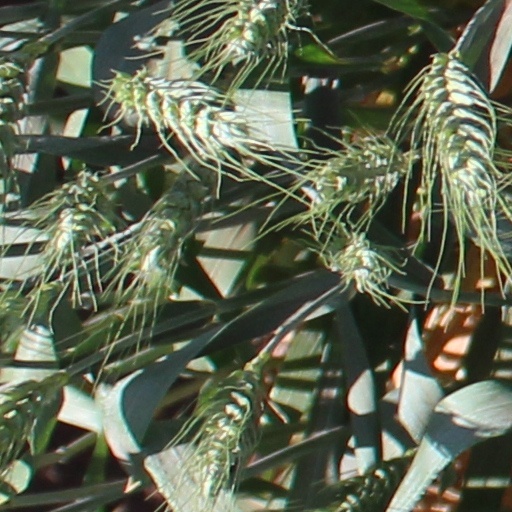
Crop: wheat